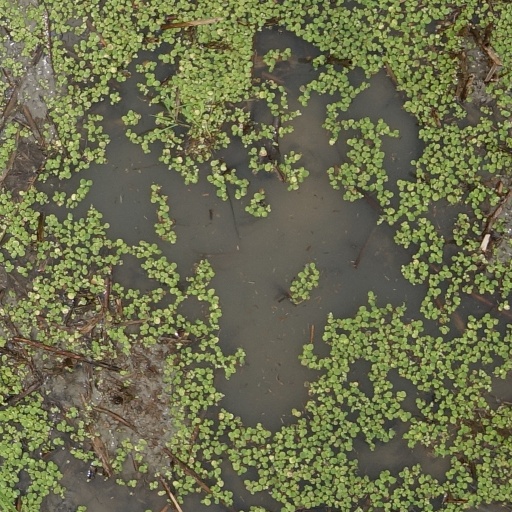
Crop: rice